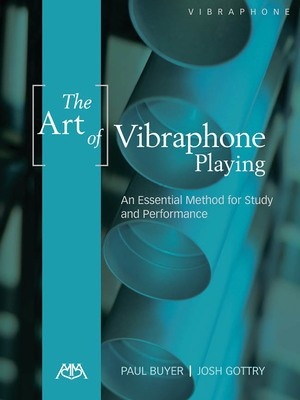
THE ART OF VIBRAPHONE PLAYING
Brand: Hal Leonard
This method provides the fundamental techniques, musical concepts and performance practices necessary to excel as a vibraphonist. Featuring 2 and 4 mallets in accessible to advanced exercises, studies and solos and clear strategies for pedaling, dampening, and tips on how to practice, this book will help those playing vibraphone music to really understand how to play the instrument. Artist Composer Publisher Meredith Music Series Meredith Music Resource Pages 48(07) Language Instrument Vibraphone Category Percussion SubCategory1 Methods SubCategory2 Medium Softcover ISBN13 9781574634471 ISBN13 157463447X Dimensions 305x229
Category: Arts & Entertainment > Hobbies & Creative Arts > Musical Instrument & Orchestra Accessories > Percussion Accessories > Percussion Mallets